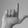
ASL letter: L